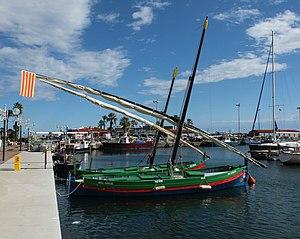
Barque ancienne ""Le Bel Ange"" (1898) au port de Saint-Cyprien Plage, France."
Saint-Cyprien ou Sant Cebrià, juste Sant Cebrià de Rosselló est une commune française, située dans le département des Pyrénées-Orientales en région Occitanie.